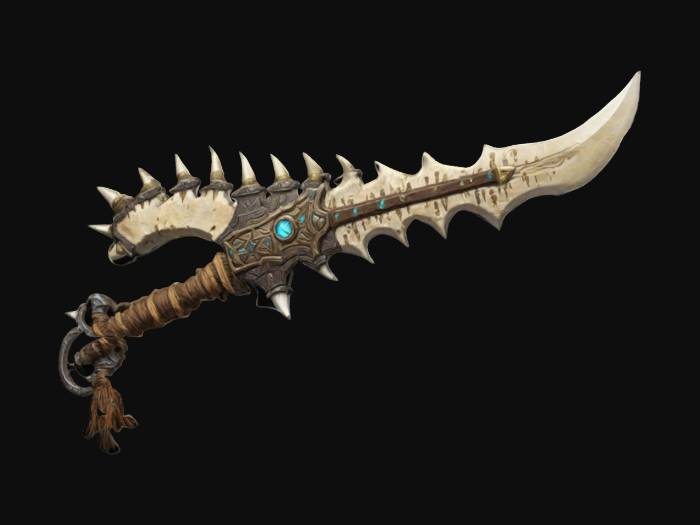
미적 점수 (1~10점): 9